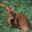
Label: deer